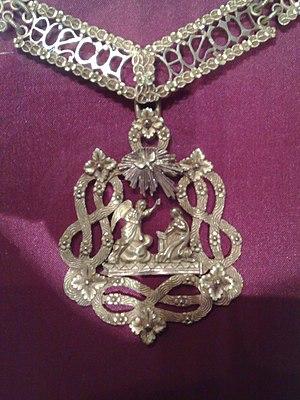
L’ordre suprême de la Très Sainte Annonciade est un ordre de chevalerie de Savoie, puis d’Italie, créé au cours de la seconde moitié du XIVᵉ siècle. Depuis la déchéance de la maison de Savoie, en 1946, il en est le principal ordre dynastique.